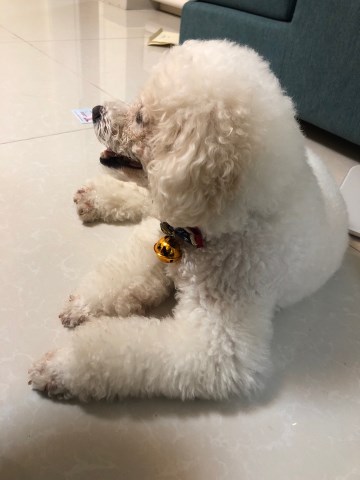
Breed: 3083-n000117-Bichon_Frise